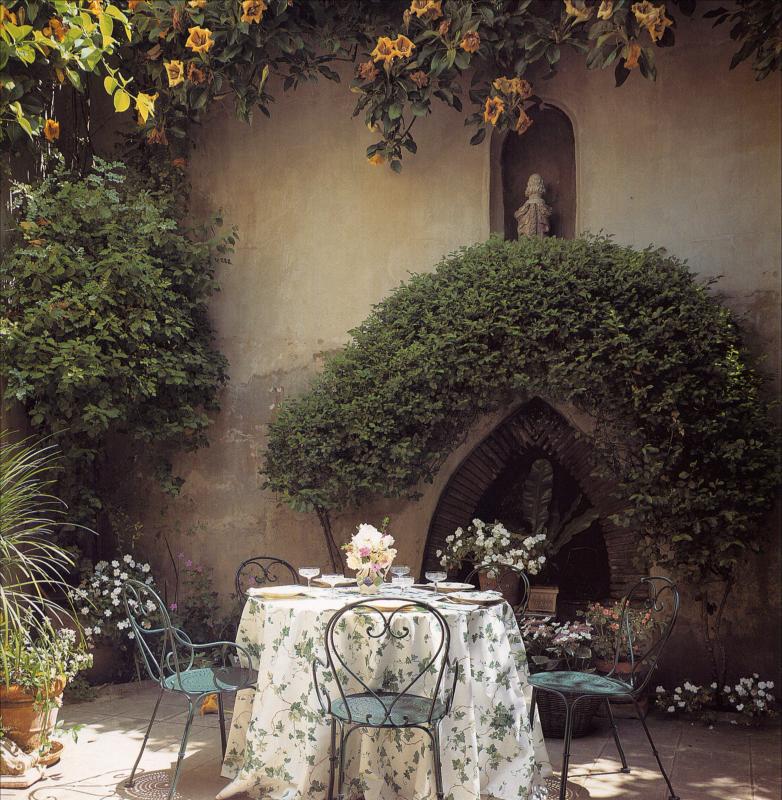
question: 画像には何人の人物が写っていますか？
answer: 0人

question: テーブルの上には何が置かれていますか？
answer: グラスと皿と花瓶

question: どこの画像ですか？
answer: 中庭

question: テーブルの上の花瓶に活けられた花の色は何色ですか？
answer: 白

question: テーブルクロスの地色は何色ですか？
answer: 白

question: テーブルの周りに椅子は何脚ありますか？
answer: 4脚

question: 画像上方に写っている花の色は何色ですか？
answer: 黄色

question: 画像の左下には何が置かれていますか？
answer: 植木鉢